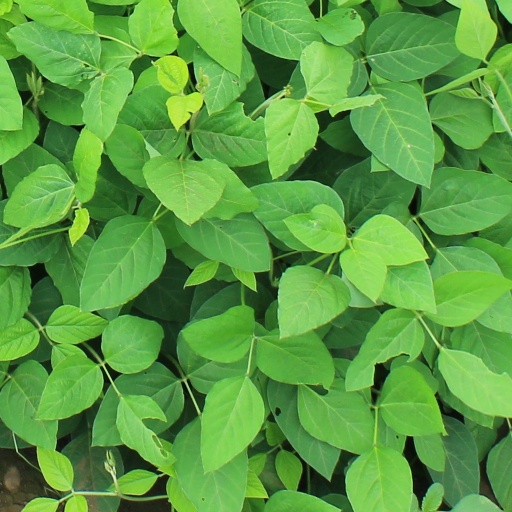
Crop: soybean